M.I. High

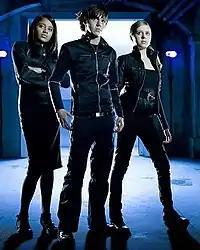
Series one and two cast from left: Rose, Blane and Daisy.

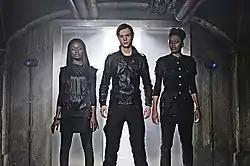
Series three to five cast from left: Carrie, Oscar and Rose.

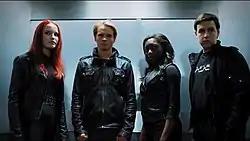
Series seven cast from left Keri, Dan, Aneisha & Tom

The first series of "M.I. High" was scheduled to be released on DVD in two five-episode installments by the Contender Entertainment Group, under license from the BBC. The first of which was released on 21 January 2008 and the second which would complete the first season was to follow on 31 March 2008 but was cancelled indefinitely with no reason given, and the rest of the show has not seen a DVD release yet. The first DVD includes a documentary about the series (which is made up of various short clips shown during the series on CBBC Extra).